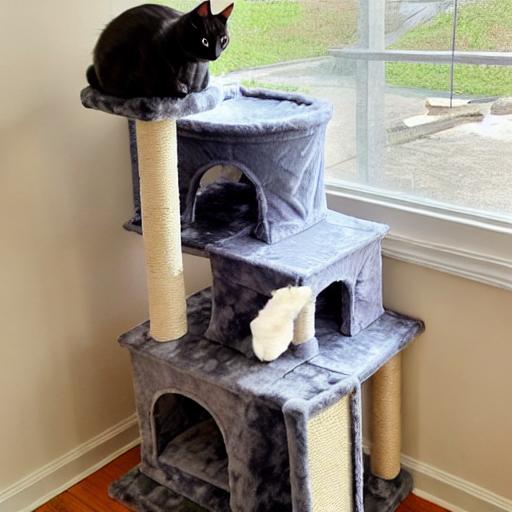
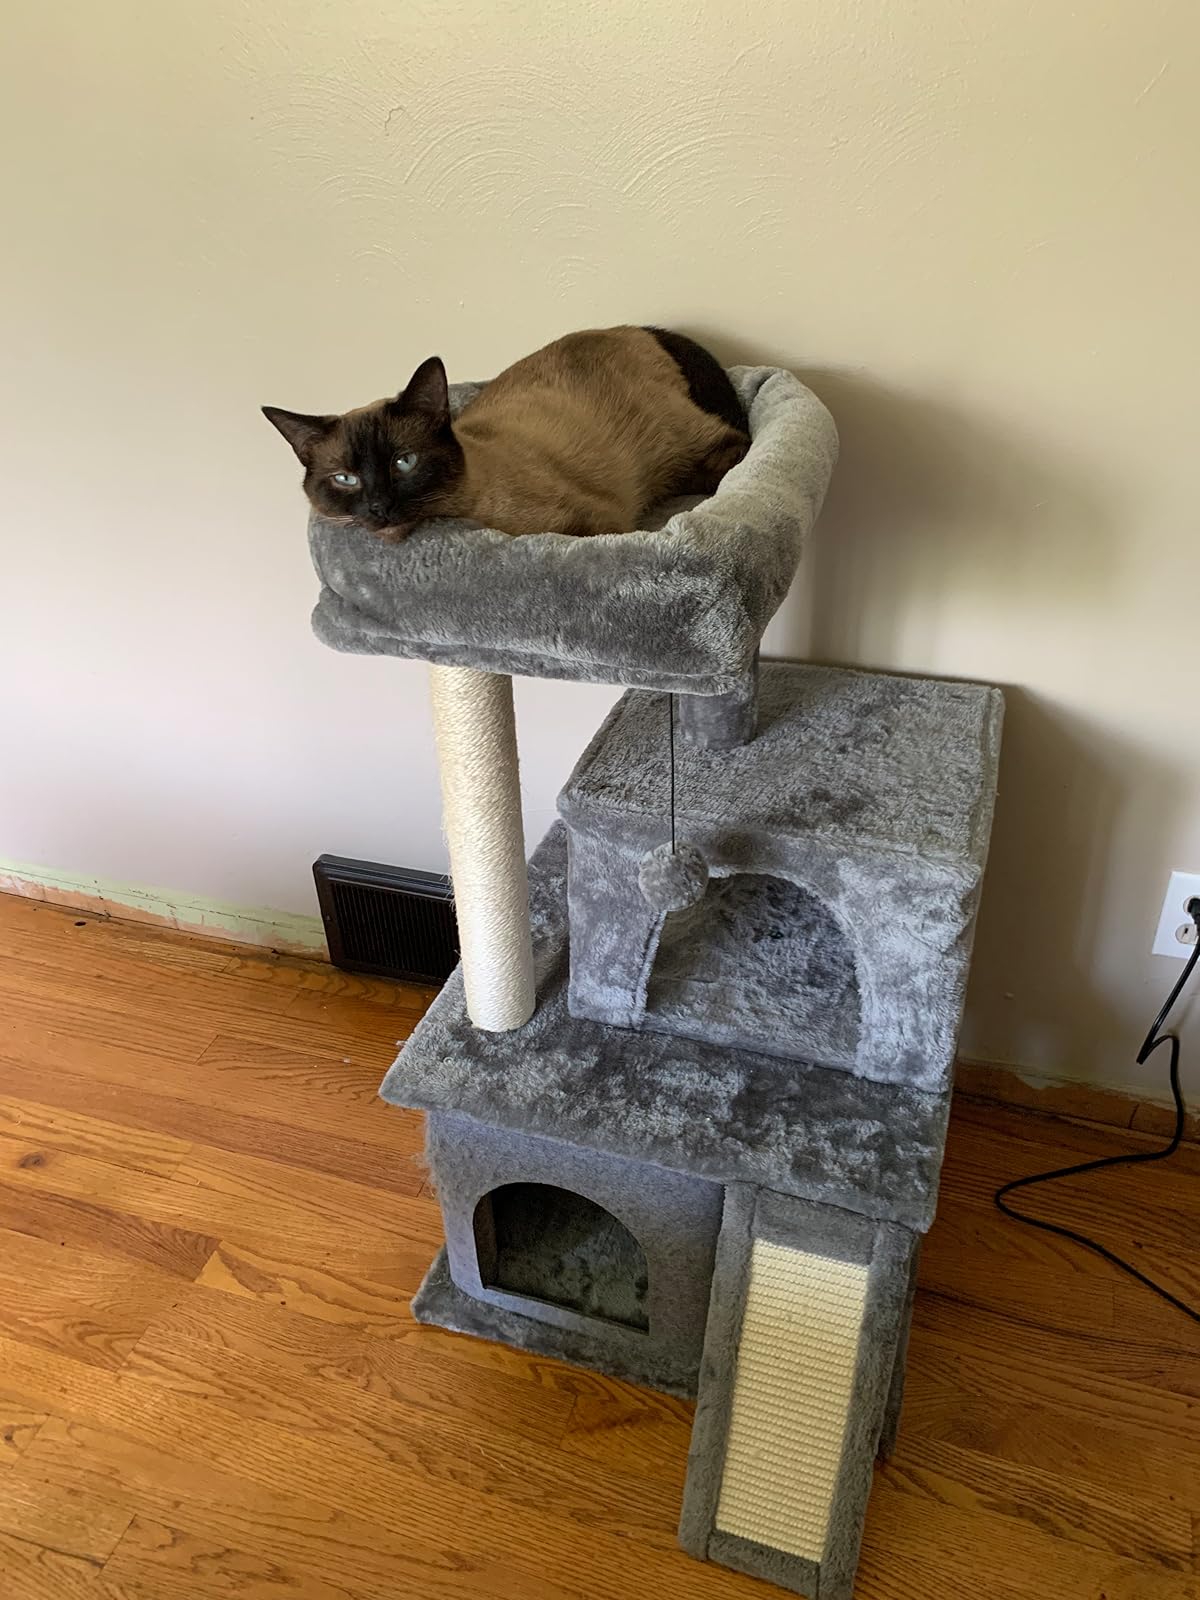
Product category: items_cat tree
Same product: no